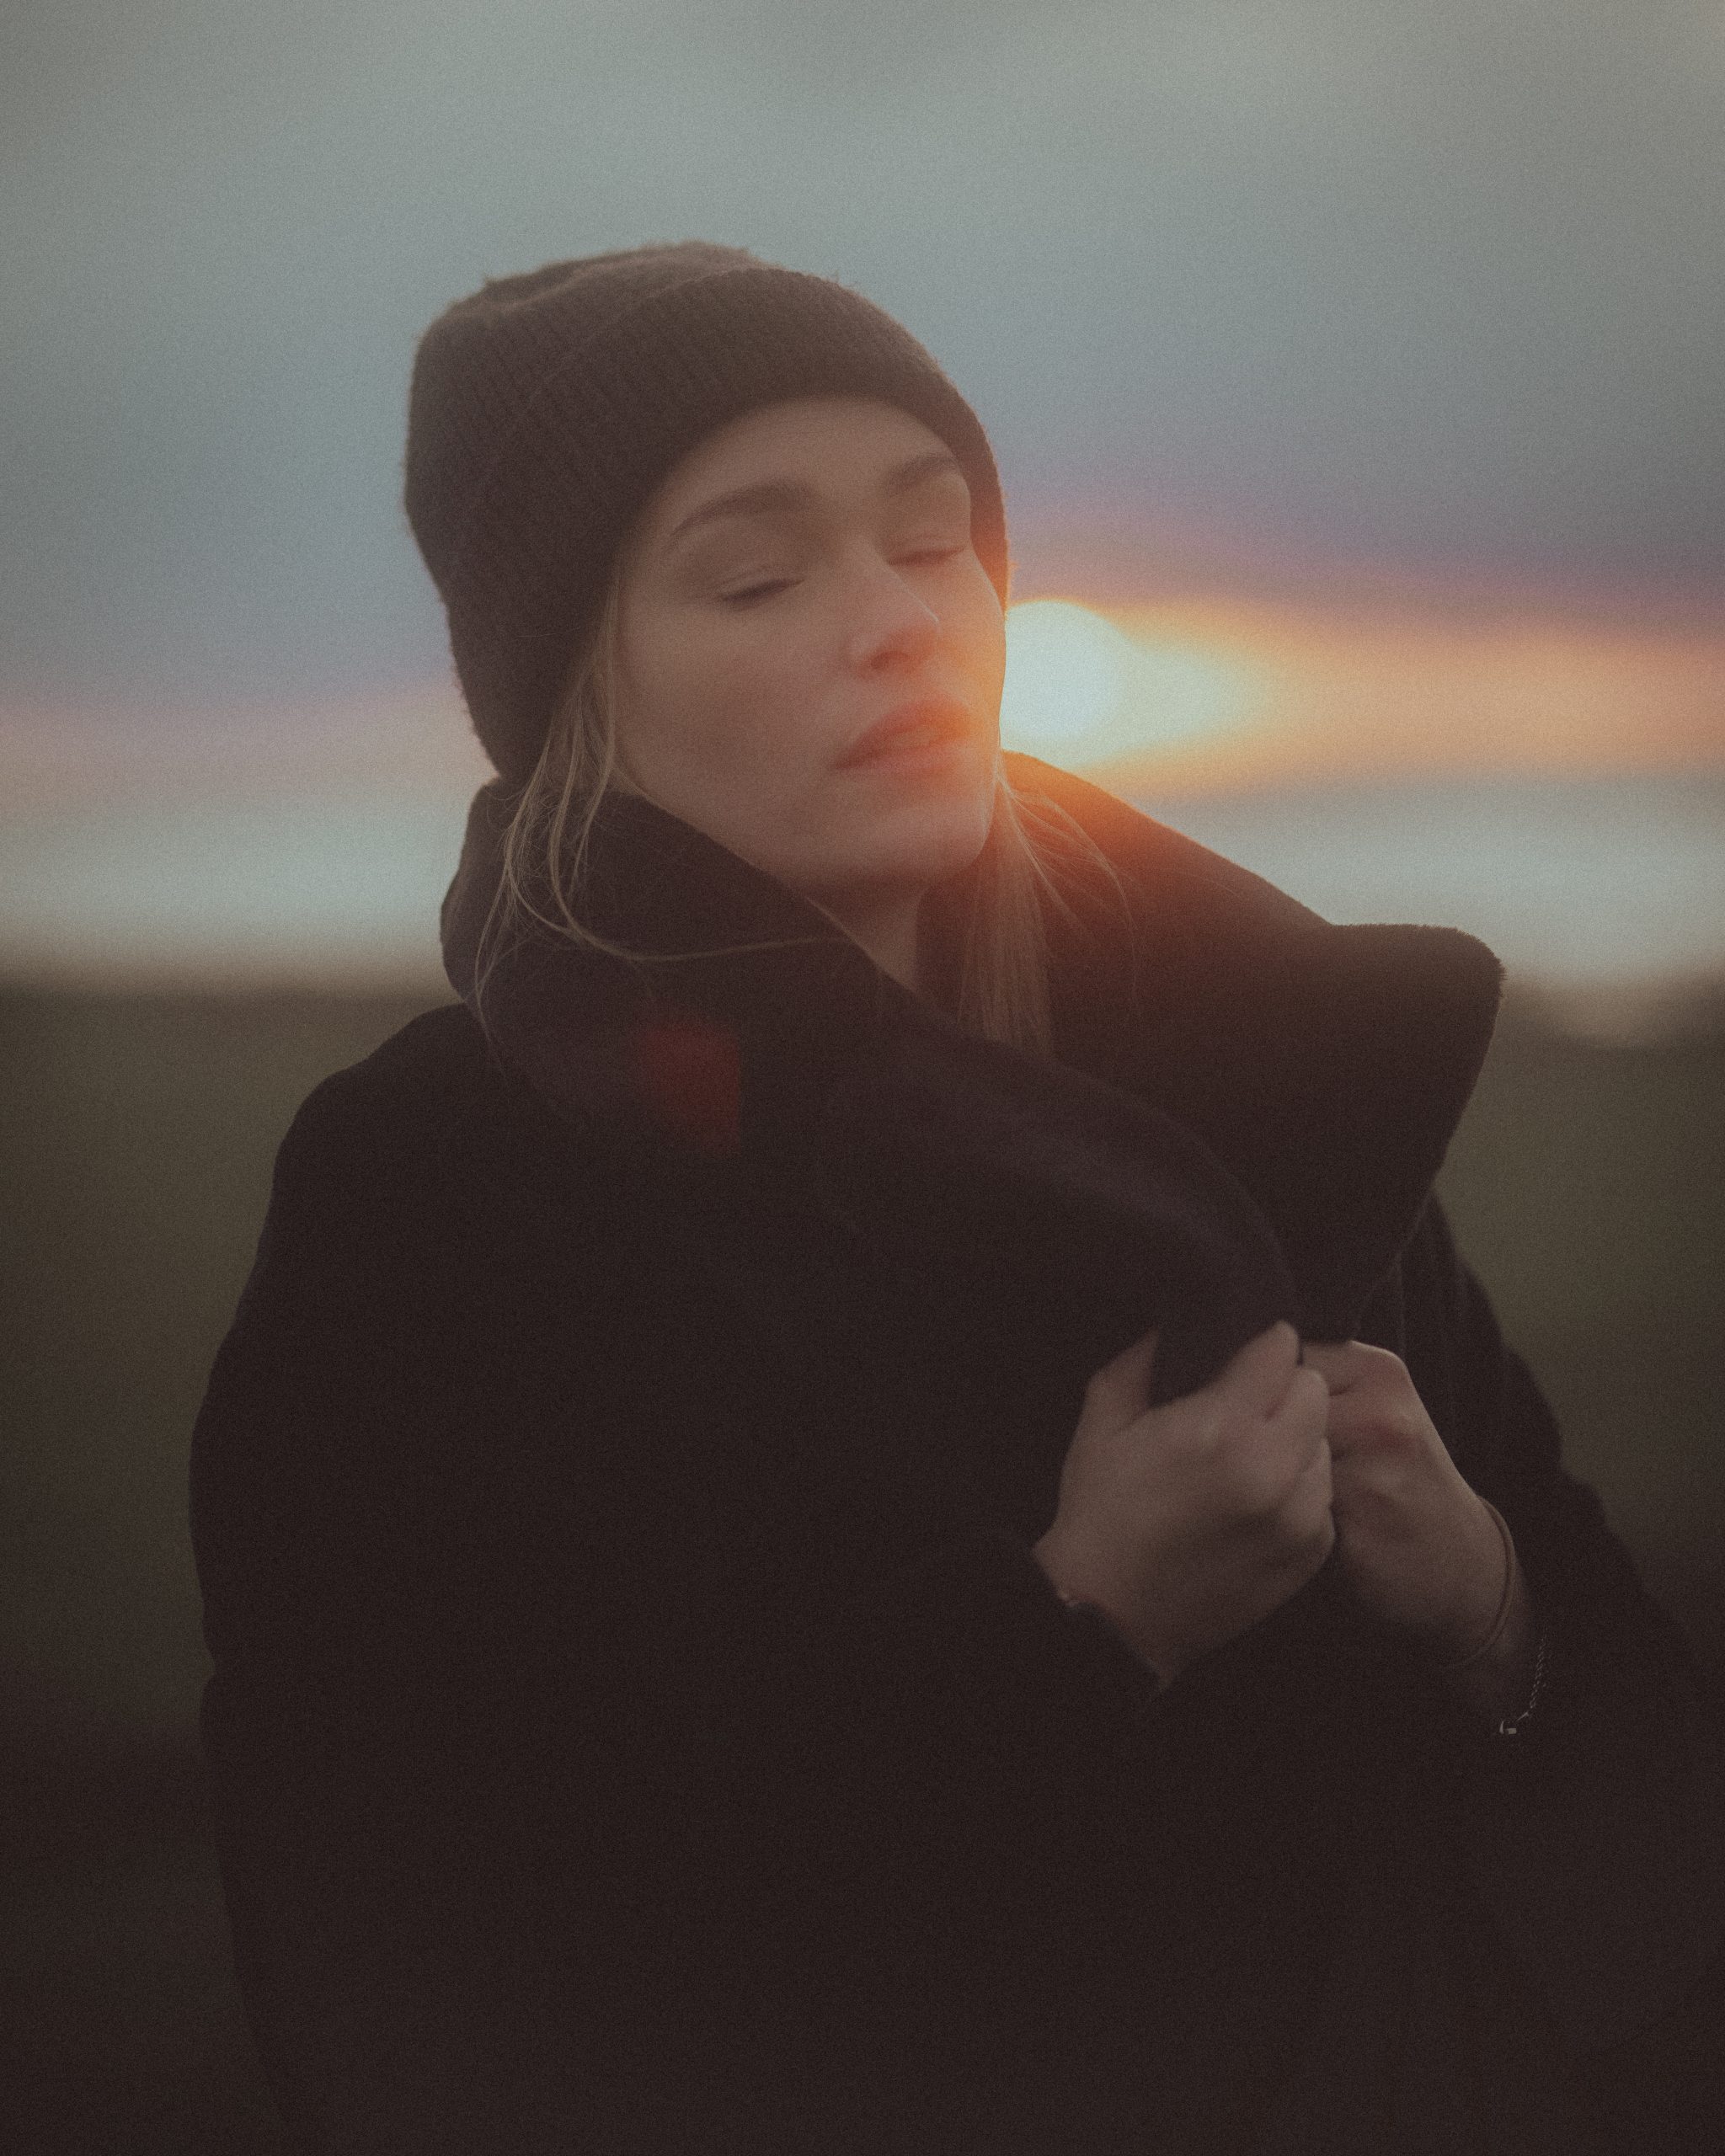
outerwear, cloud, atmosphere, sky, flash photography, landscape, horizon, dusk, happy, darkness, sunset, evening, sunrise, knit cap, winter, ocean, freezing, sitting, fur, dawn, beanie, grassland, backlighting, hoodie, mist, fun, portrait photography, sea, vacation, rock